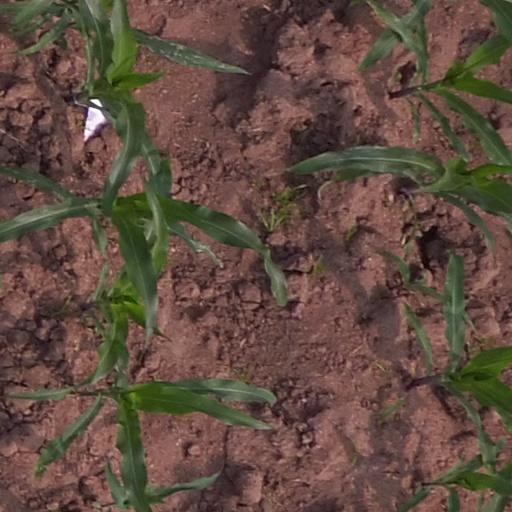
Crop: maize; corn